Kia Soul

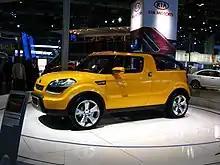
Kia Soul'ster

The Soul'ster is a concept vehicle with a 2-door, 4-seater cabriolet SUV body styling with an open roof over the rear seats. It includes dual chrome exhaust, polished aluminum exhaust tips featuring carbon-fiber interior sleeves, and 19-inch 5-spoke aluminum alloy wheels. It is similar to the Jeep Wrangler. The vehicle was unveiled at the 2009 NAIAS.